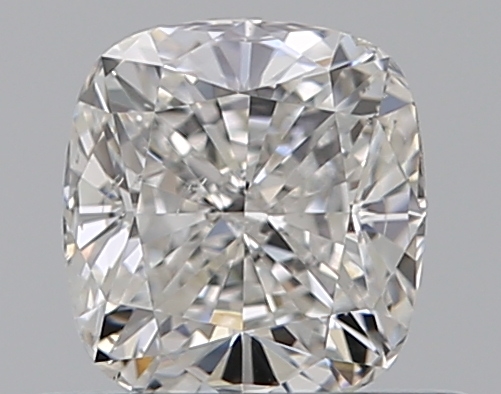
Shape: cushion
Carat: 0.5
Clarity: SI1
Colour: F
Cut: EX
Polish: EX
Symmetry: VG
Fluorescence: N
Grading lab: GIA
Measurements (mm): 4.73 x 4.43 x 2.96